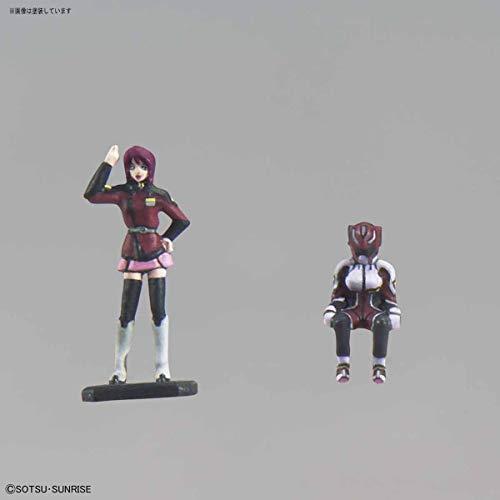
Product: Bandai Hobby MG 1/100 Gunner Zaku Warrior (Lunamaria Hawke Custom) Gundam Seed Destiny
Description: Runner x 15, stickers x 2, Wire x 1, Mech pipe x 1 and manual x 1.
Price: $44.50
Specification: ProductDimensions:3x5x9inches|ItemWeight:1.4pounds|ShippingWeight:1.5pounds(Viewshippingratesandpolicies)|ASIN:B07SFT534B|Itemmodelnumber:-|Manufacturerrecommendedage:13yearsandup